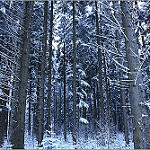
Label: forest